Linfield F.C.

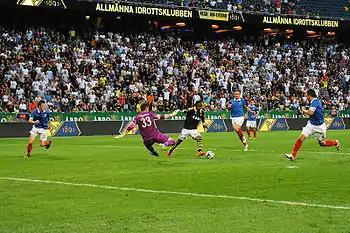
Linfield playing against Allsvenskan side AIK in the second leg of the 2014–15 UEFA Europa League second qualifying round. The match was played at the Friends Arena, Solna on 24 July 2014.

As 2018–19 NIFL Premiership champions, Linfield initially entered the 2019–20 UEFA Champions League first qualifying round, where they were drawn to face Rosenborg. In naming Charlie Allen to the final 25-man squad for this match, the Blues set a new record for the youngest UK player named to a final squad for a match in the Champions League. The Norwegian champions had eliminated the Blues from the competition back in the 2010–11 season, and again they proved to be too strong. A 6–0 aggregate defeat saw the Blues drop down into the UEFA Europa League second qualifying round Champions Path, where they faced Faroese champions HB Tórshavn – the fifth occasion since 2012 that they had faced Faroese opposition in Europe. A 3–2 win on aggregate secured a place in the third qualifying round of the Europa League for the first time, and the third stage of any European competition since a 5–2 aggregate win over Vålerenga in November 1966.